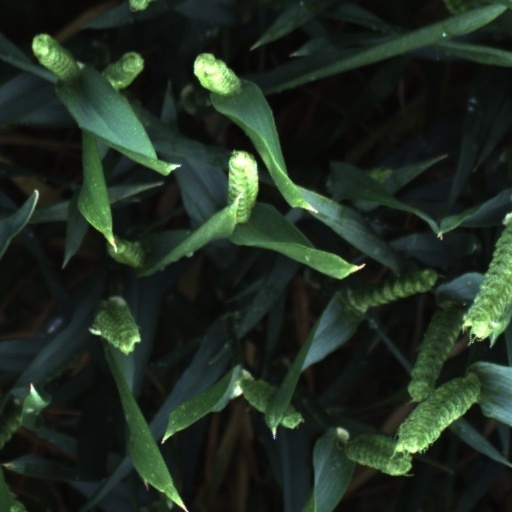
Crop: wheat